Light tank

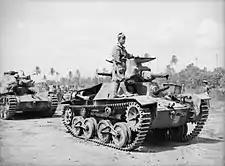
Type 95 Ha-Go tanks in New Britain following the Japanese surrender

In World War I, industrial initiative also led to swift advances. The car industry, already used to vehicle mass production and having much more experience in vehicle layout, designed the first practical light tanks in 1916, a class largely neglected by the British. Renault's small tank design, the FT, was the first tank to incorporate a top-mounted turret with a full rotation. The FT was in many respects the first truly modern tank having a layout that has been followed by almost all designs ever since: driver at the front; main armament in a fully rotating turret on top; engine at the rear. Previous models had been "box tanks", with a single crowded space combining the role of engine room, fighting compartment, ammunition stock and driver's cabin. The FT had the largest production run of any tank of the war, over 3,700 (mostly in 1918), and was more numerous than all British and German tanks combined.